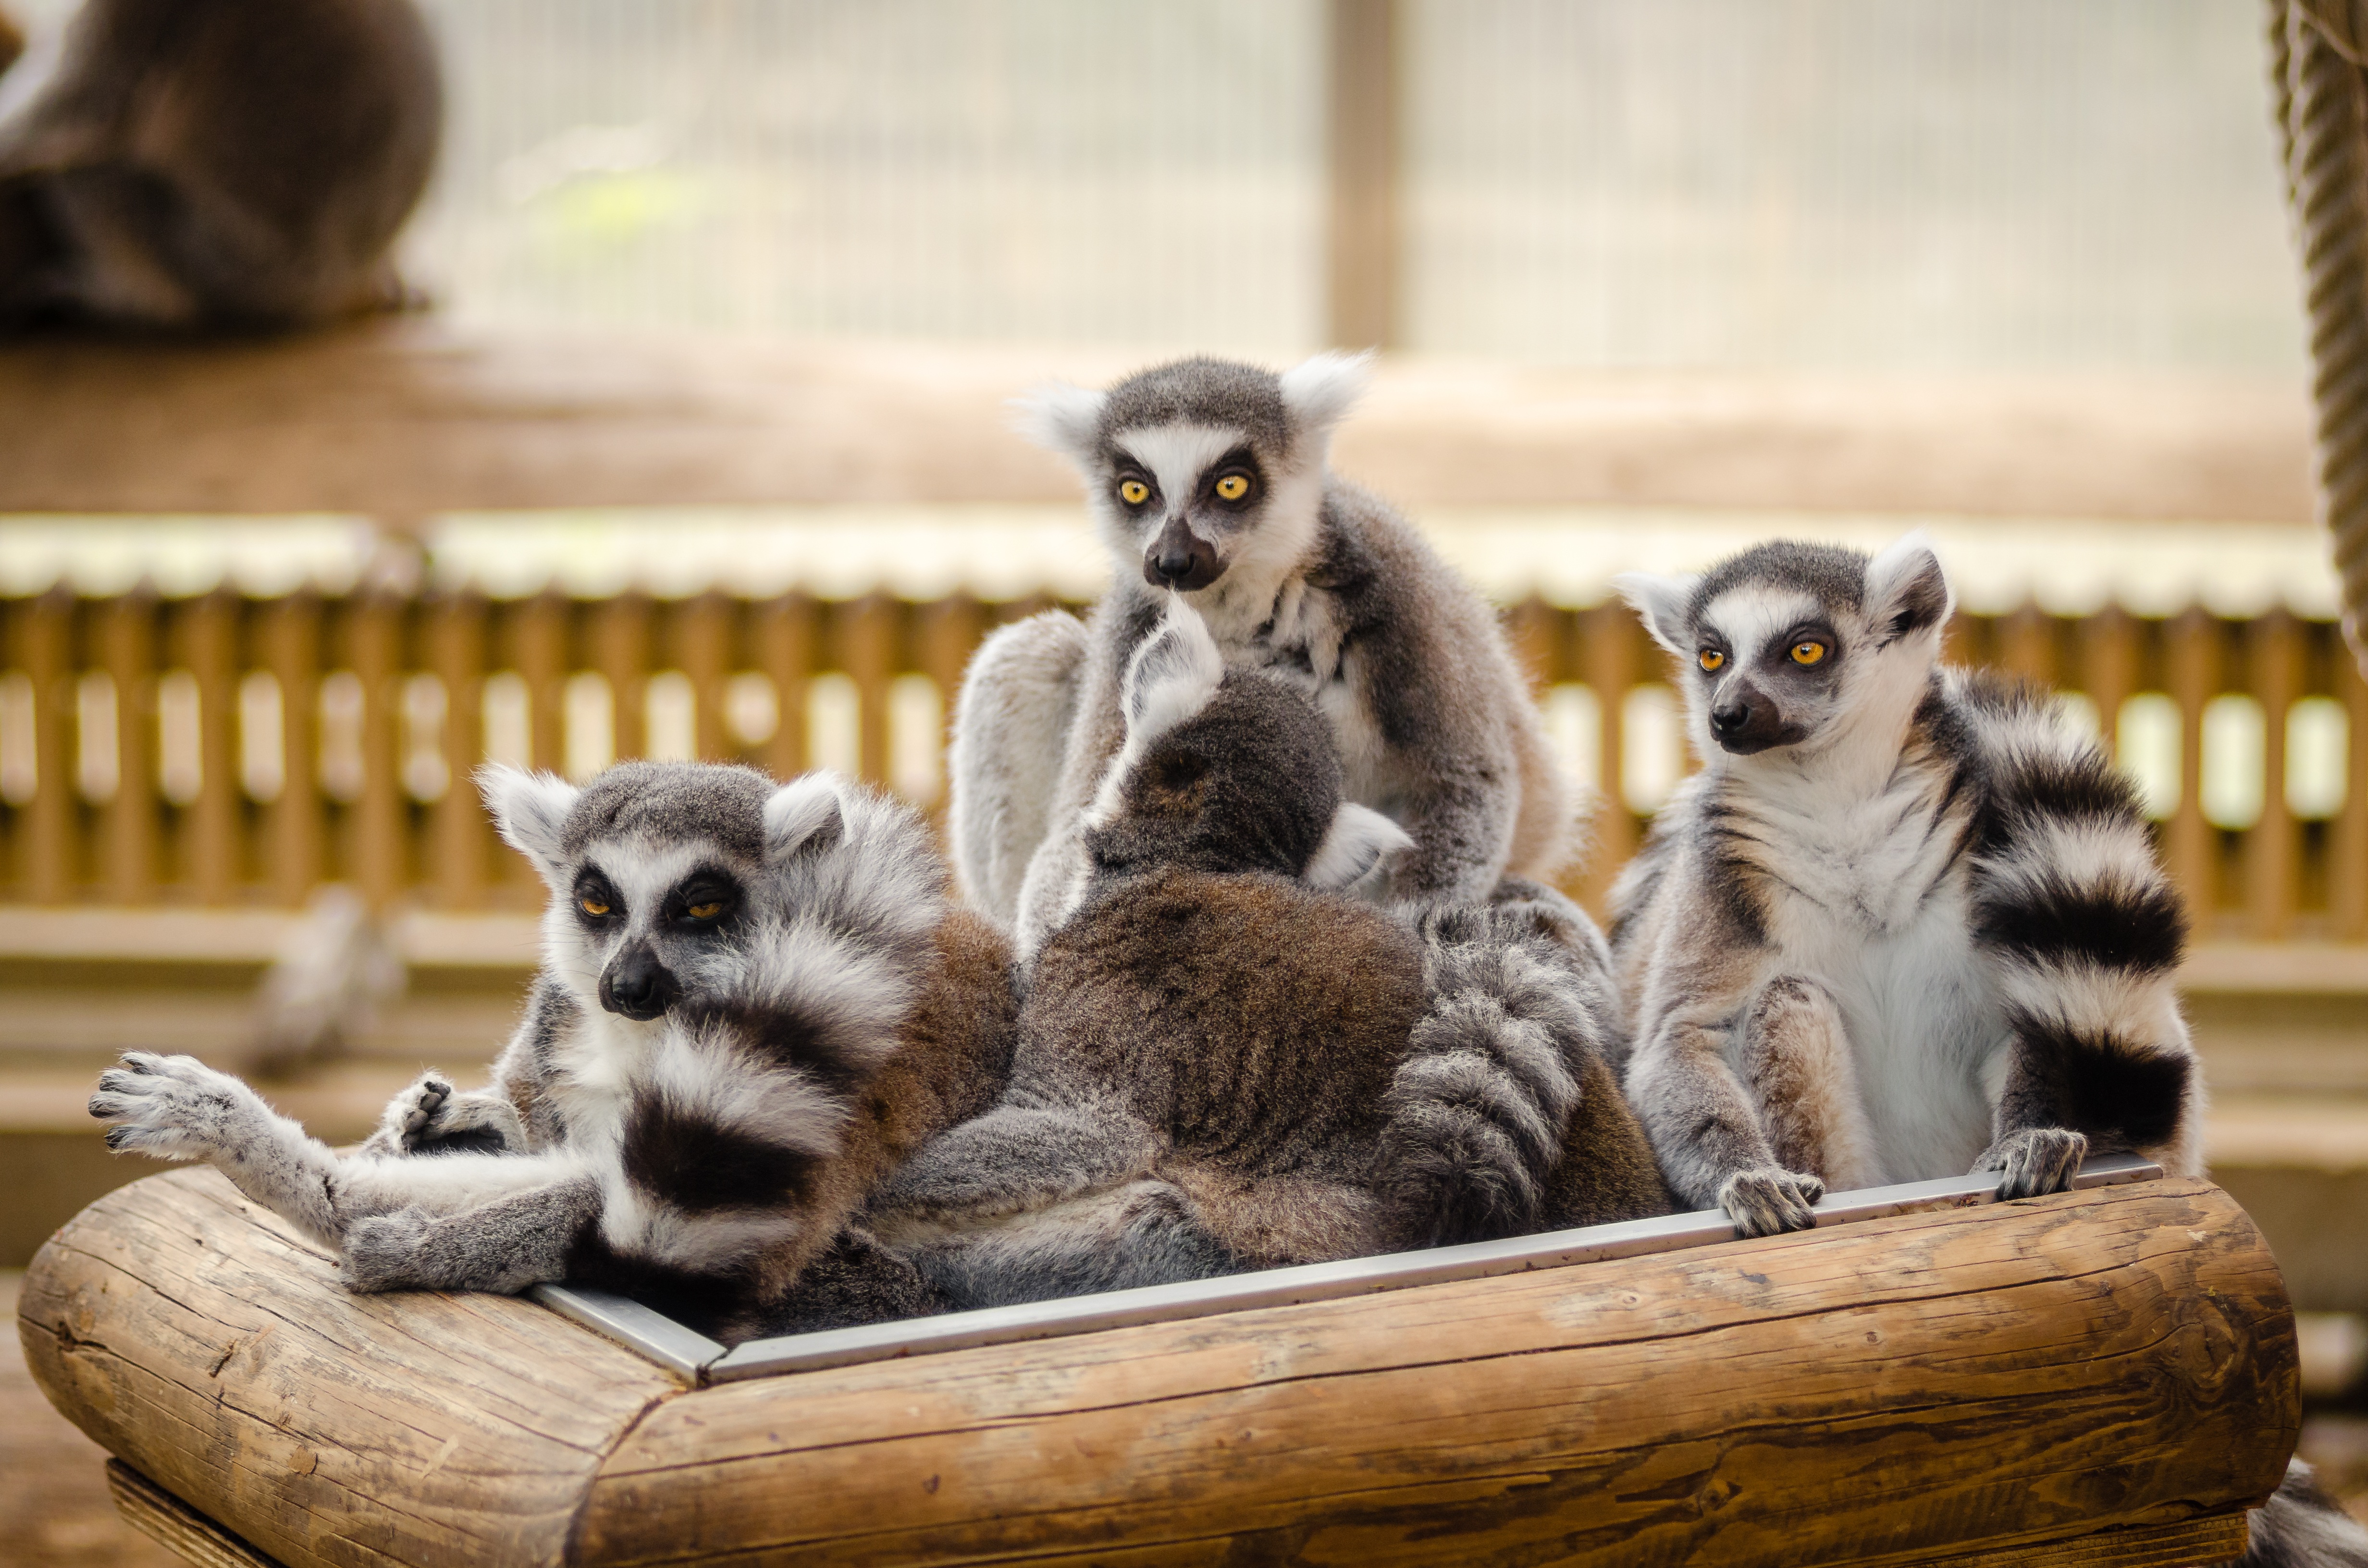
wildlife, zoo, mammal, fauna, primate, animals, furry, madagascar, vertebrate, lemur